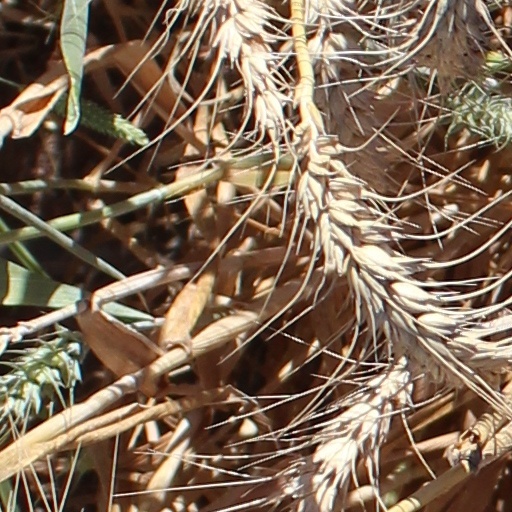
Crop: wheat